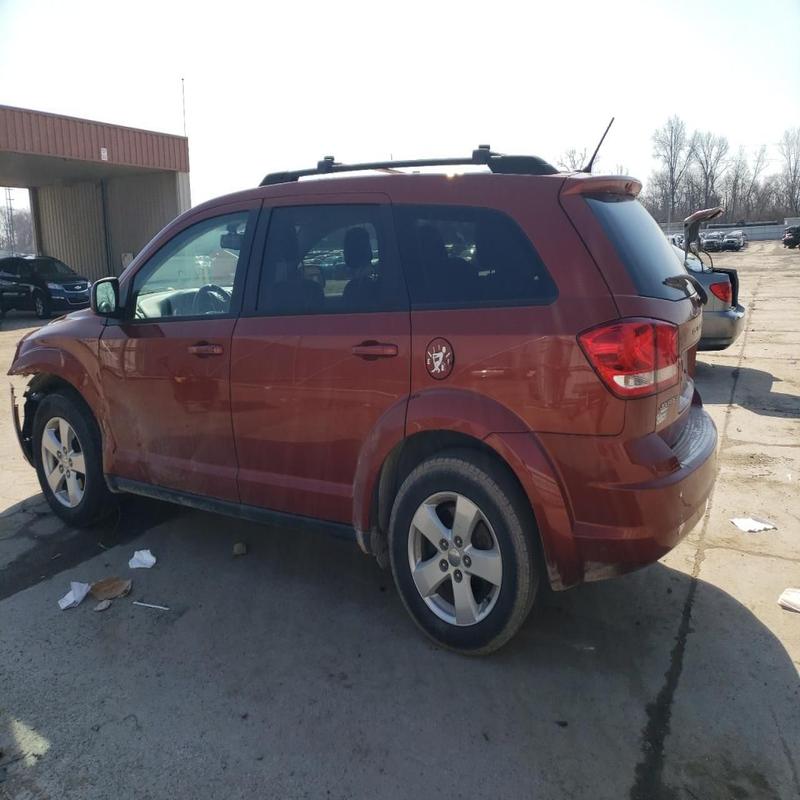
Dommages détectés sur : aile avant gauche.
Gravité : mineur